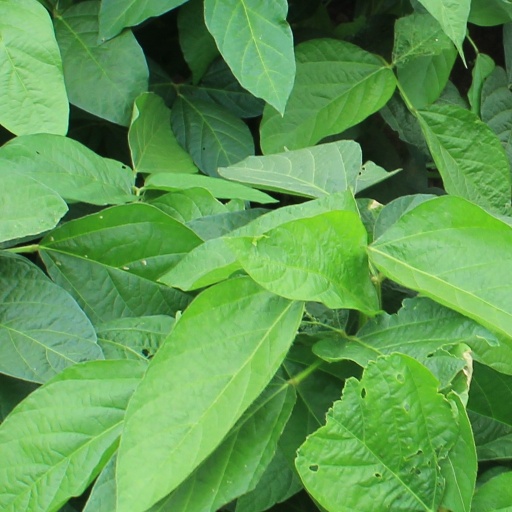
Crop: soybean